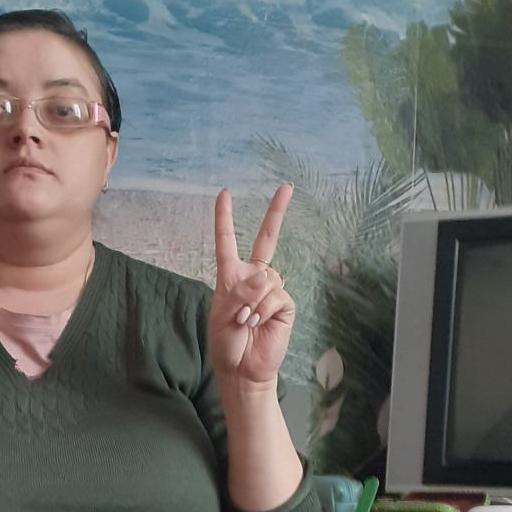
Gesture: peace